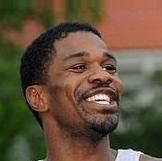
Age: 28